Multiculturalism in Canada

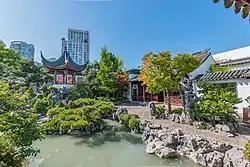
The Dr. Sun Yat-Sen Classical Chinese Garden in Vancouver's Chinatown is the first full-size Chinese or "scholars" garden built outside of China.

Culturally diverse areas or "ethnic enclaves" are another way in which multiculturalism has manifested. Newcomers have tended to settle in the major urban areas. Since the 1970s, Canada has seen a shift in immigrant sources from Europe to Asia, Africa, the Caribbean, and South America. Most recent immigrants belong to visible minority groups like Blacks, Chinese, and South Asians, primarily settling in Toronto, Montreal, and Vancouver. Between 1981 and 1996, the proportion of visible minorities grew significantly in these cities. By 1996, Toronto had 42% of the nation's visible minority population, while Montreal and Vancouver had 30%. Across the three metropolitan areas, recent immigrants (individuals who landed in Canada between 1996 and 2006) are more likely to live in enclaves, as well as individuals who are dedicated to the preservation of their culture.